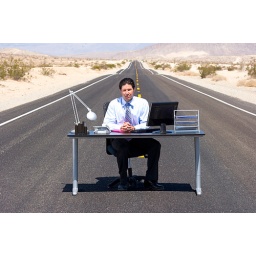
Businessman at desk in middle of road in desert, portrait